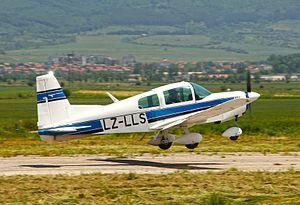
Le Grumman American AA-5 est une famille d'avions de tourisme conçus et réalisés aux États-Unis. Sa production en série s'est terminée en 2005. Grumman American, son constructeur, est une filiale du groupe américain Gulfstream Aerospace, spécialisé dans l'aviation d'affaires.